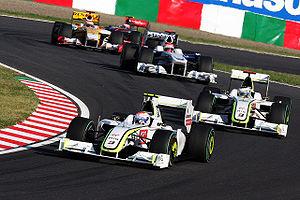
La Brawn BGP 001, engagée dans le cadre du championnat du monde de Formule 1 2009, est l'unique monoplace de Formule 1 construite par l'écurie britannique Brawn GP Formula One Team et conçue par les ingénieurs Ross Brawn, Jörg Zander et Loïc Bigois. Elle est confiée au Britannique Jenson Button et au Brésilien Rubens Barrichello. Le Britannique Anthony Davidson en est le pilote essayeur.
Brawn GP Formula One Team ou plus simplement Brawn GP est une ancienne écurie de Formule 1 britannique créée le 6 mars 2009 pour débuter en compétition à l'occasion du championnat du monde de Formule 1 2009 qu'elle a remporté avec Jenson Button avant d'être rachetée par Mercedes Grand Prix. Une seule saison, disputée au sommet et couronnée de succès, fait de Brawn GP un cas singulier dans l'histoire de la Formule 1.